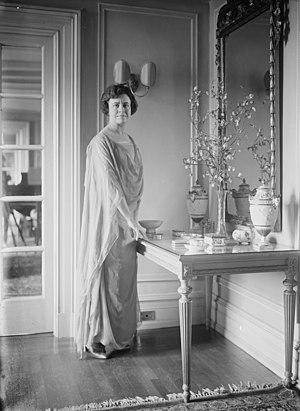
Olga Samaroff est une pianiste classique, Critique musicale et professeur américaine née le 8 août 1880 à San Antonio au Texas et morte le 17 mai 1948 à New York.